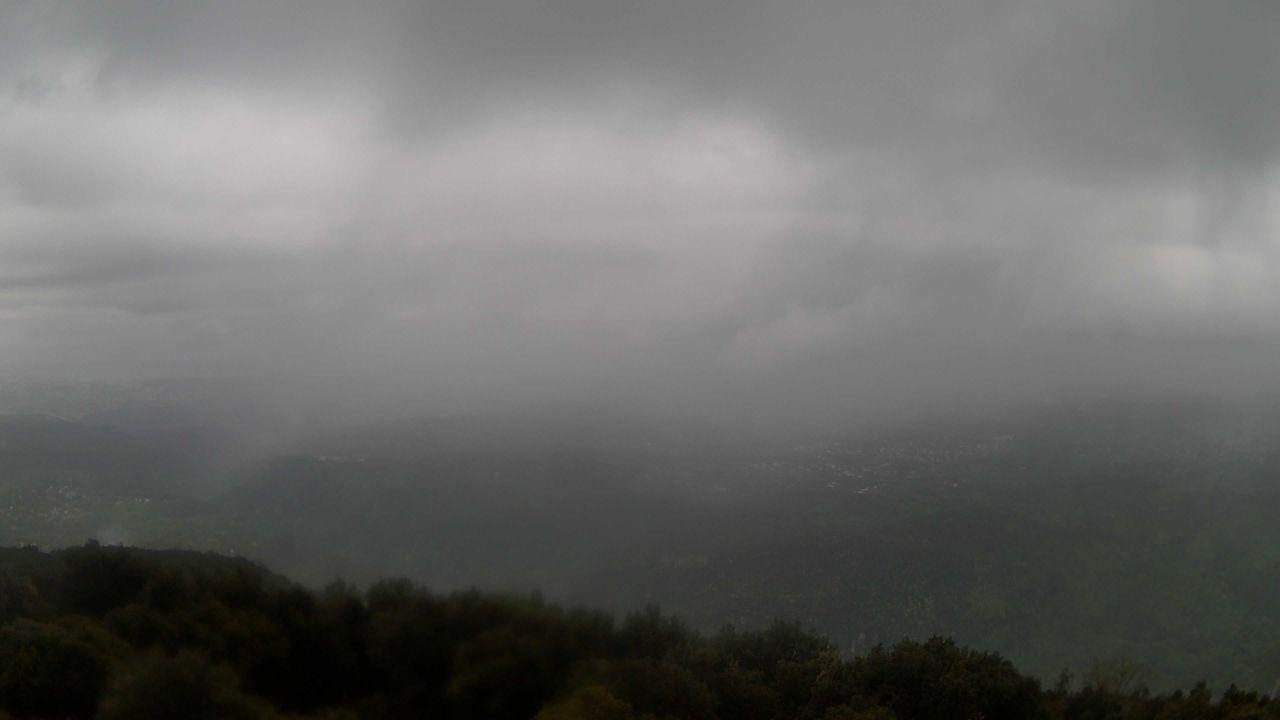
Fire: no
Smoke: no